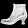
Label: Ankle boot